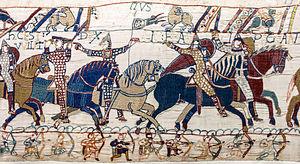
Tapisserie de Bayeux - Scènes 55 &amp
La bataille d'Hastings s'est déroulée le 14 octobre 1066 à une dizaine de kilomètres au nord de la ville d'Hastings, dans le Sussex de l'Est. Elle oppose le dernier roi anglo-saxon d'Angleterre, Harold Godwinson, au duc de Normandie Guillaume le Conquérant, qui remporte une victoire décisive.